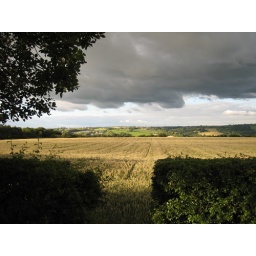
Grey clouds over the field